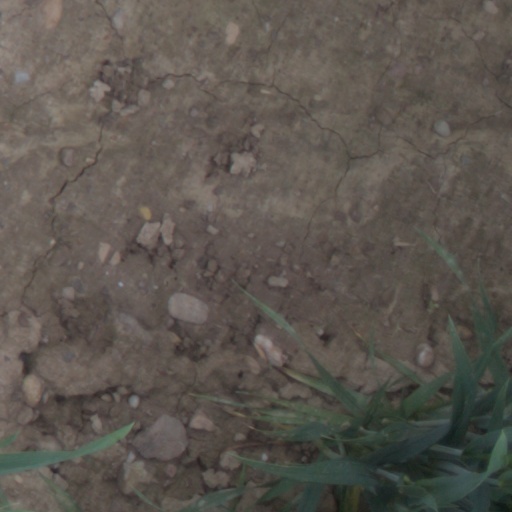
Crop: wheat